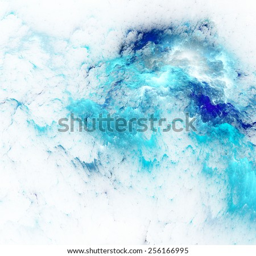
the colors in the series paint .